Vajrasana, Bodh Gaya

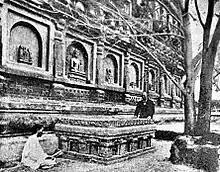
Anagarika Dharmapala (1864-1933) at the Vajrasana. The throne appears clearly in its exact shape, with supporting columns.

The Vajrasana, together with the remnants of the ancient temple built by Ashoka, was excavated by archaeologist Alexander Cunningham (1814-1893), who published his discovery and related research of the Mahabodhi Temple in his 1892 book "Mahâbodhi, or the great Buddhist temple under the Bodhi tree at Buddha-Gaya".